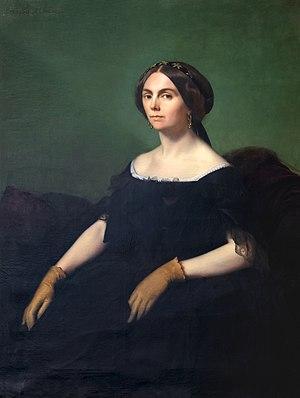
Le musée Ingres-Bourdelle, anciennement musée Ingres, est un musée d'art et d'archéologie installé dans l'ancien hôtel de ville, qui fut le palais épiscopal des évêques de Montauban, construit au XVIIᵉ siècle en France.
Jean Hippolyte Flandrin, dit Hippolyte Flandrin, né à Lyon le 23 mars 1809 et mort à Rome le 21 mars 1864, est un peintre français.